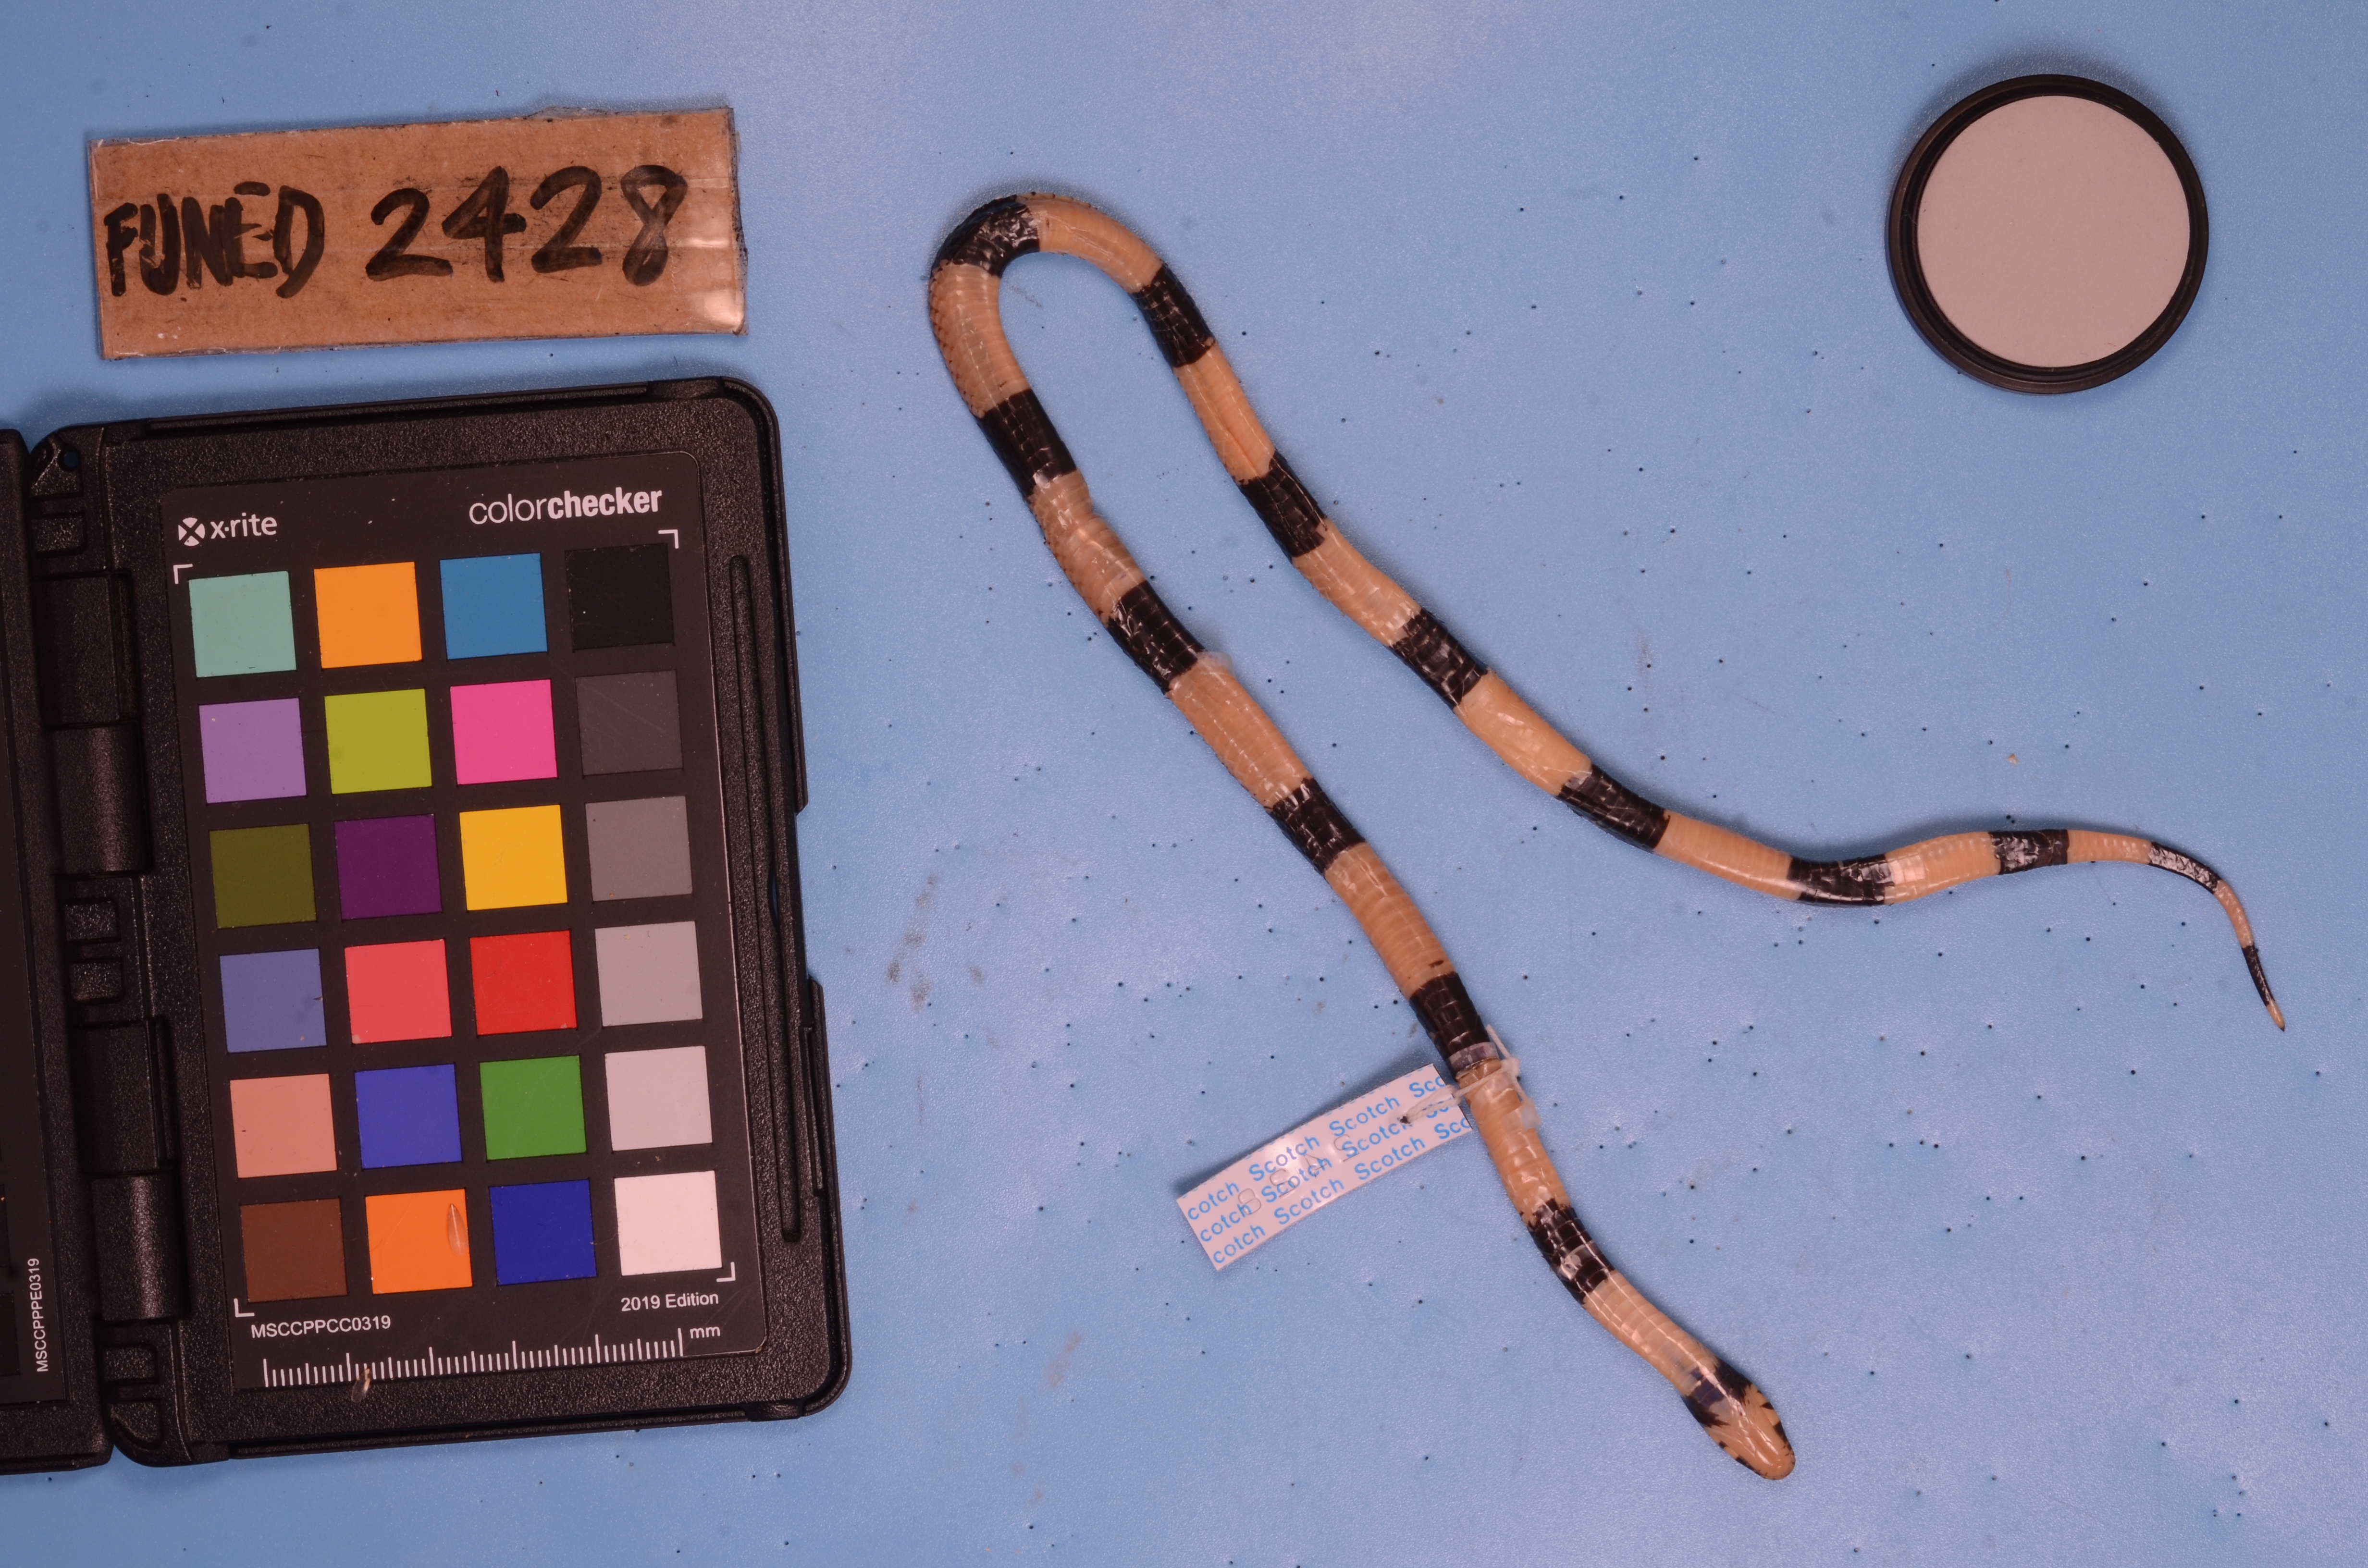
Species: Erythrolamprus aesculapii
View: ventral
Mimicry status: mimic
Notes: venustissimus